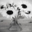
Label: sunflower